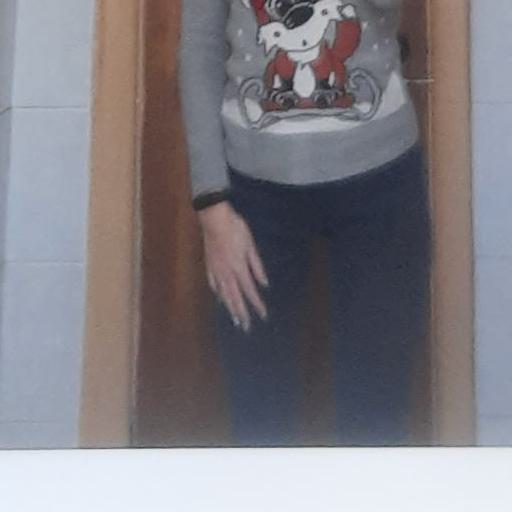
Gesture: no_gesture